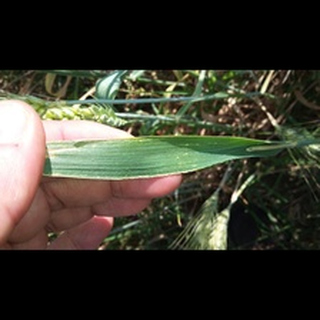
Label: healthy_wheat